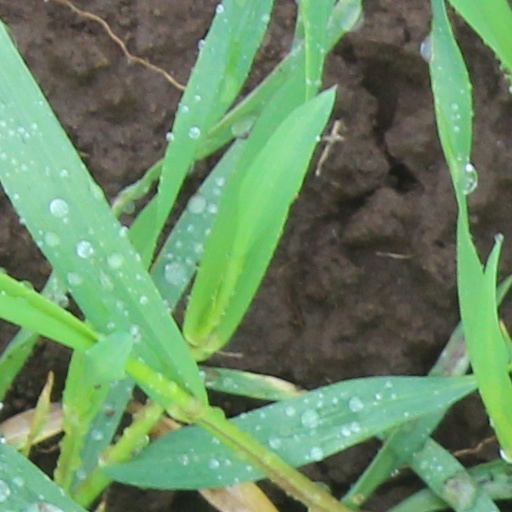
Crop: wheat